A 2nd Hand Lover

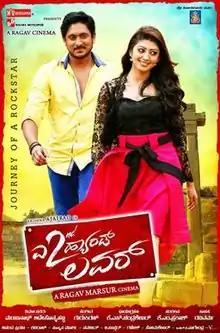
Film poster

A 2nd Hand Lover is a 2015 Indian Kannada language romance film directed by Raghav Marasur (Raghava Loki). It stars Ajay Rao, Pranitha Subhash and Anisha Ambrose. The film is about the life of a rock star. The plot is loosely based on the 2004 South Korean film "100 Days with Mr. Arrogant".